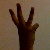
The image shows a hand gesture representing the number 6 in Indian Sign Language.